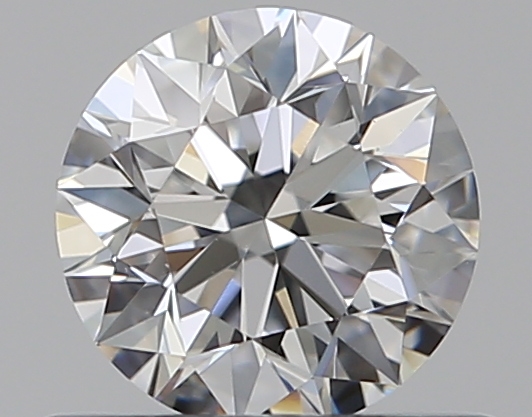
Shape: round
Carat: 0.5
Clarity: VS1
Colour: F
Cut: EX
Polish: EX
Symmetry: EX
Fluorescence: N
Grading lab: GIA
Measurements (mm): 5.04 x 5.07 x 3.19